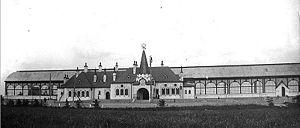
La gare impériale de Tsarskoïe Selo, dite gare impériale ou le pavillon impérial est une ancienne gare ferroviaire de Tsarskoïe Selo à côté de Saint-Pétersbourg qui desservait les palais impériaux par la ligne de chemin de fer de Tsarskoïe Selo.